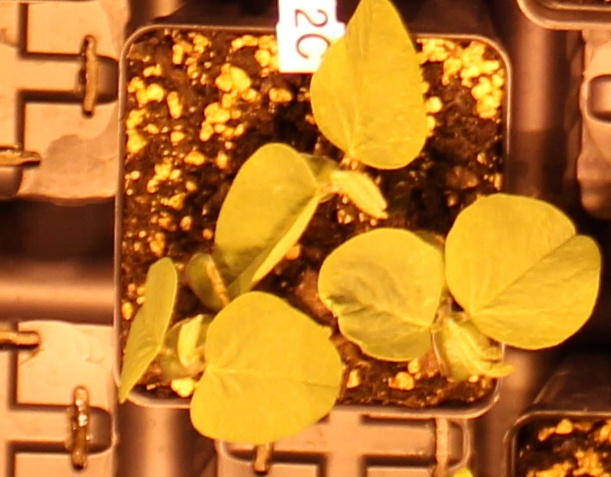
Label: Soybean